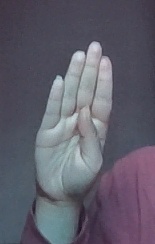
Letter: kaaf